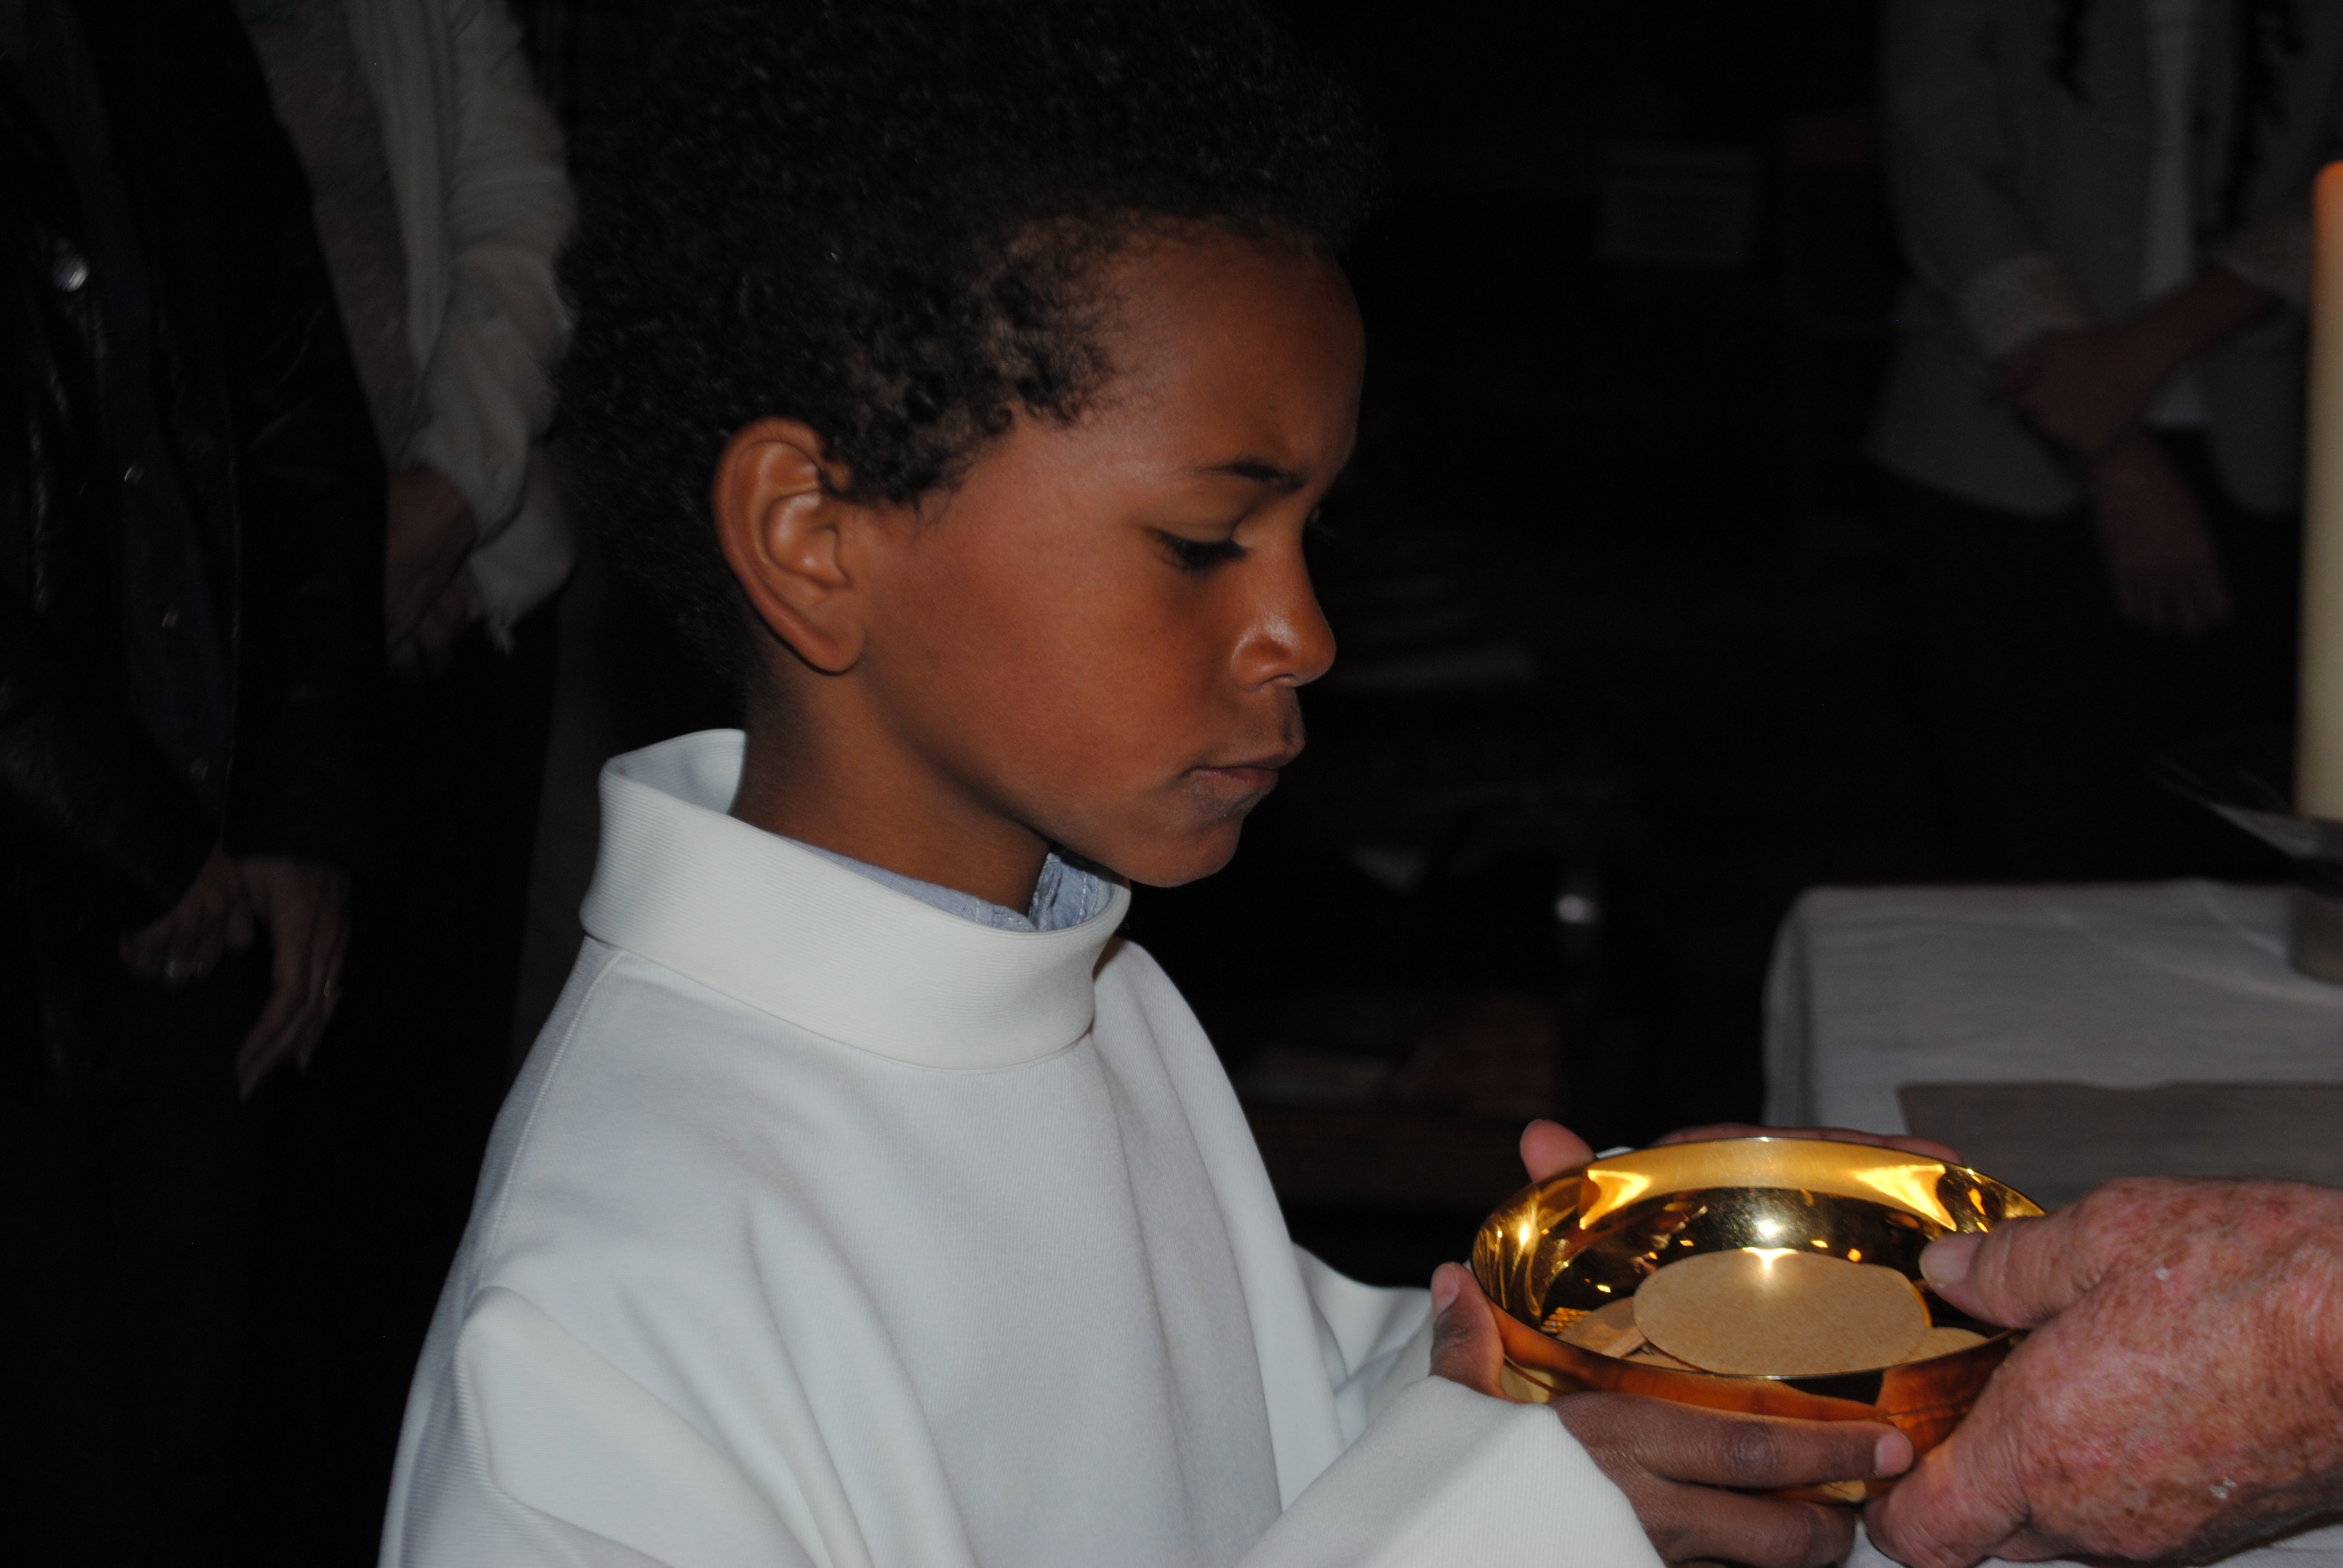
view, bear, child, bread, hands, look, prayer, keep, communion, moment, sense